Islington station (Toronto)

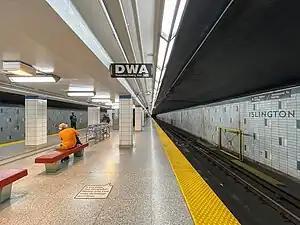
Islington station platform

Islington is a subway station on Line 2 Bloor–Danforth of the Toronto subway in Toronto, Ontario, Canada. It is located on the north side of Bloor Street West on the west side of Islington Avenue. A central platform serves trains running in both directions. The station opened in 1968 and was the western terminus of the line until 1980.